The Red Ace

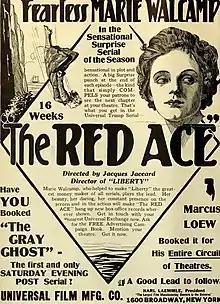
Advertisement for film

The Red Ace is a 1917 American adventure film serial directed by Jacques Jaccard. An incomplete print which is missing four chapters survives in the film archive of the Library of Congress.